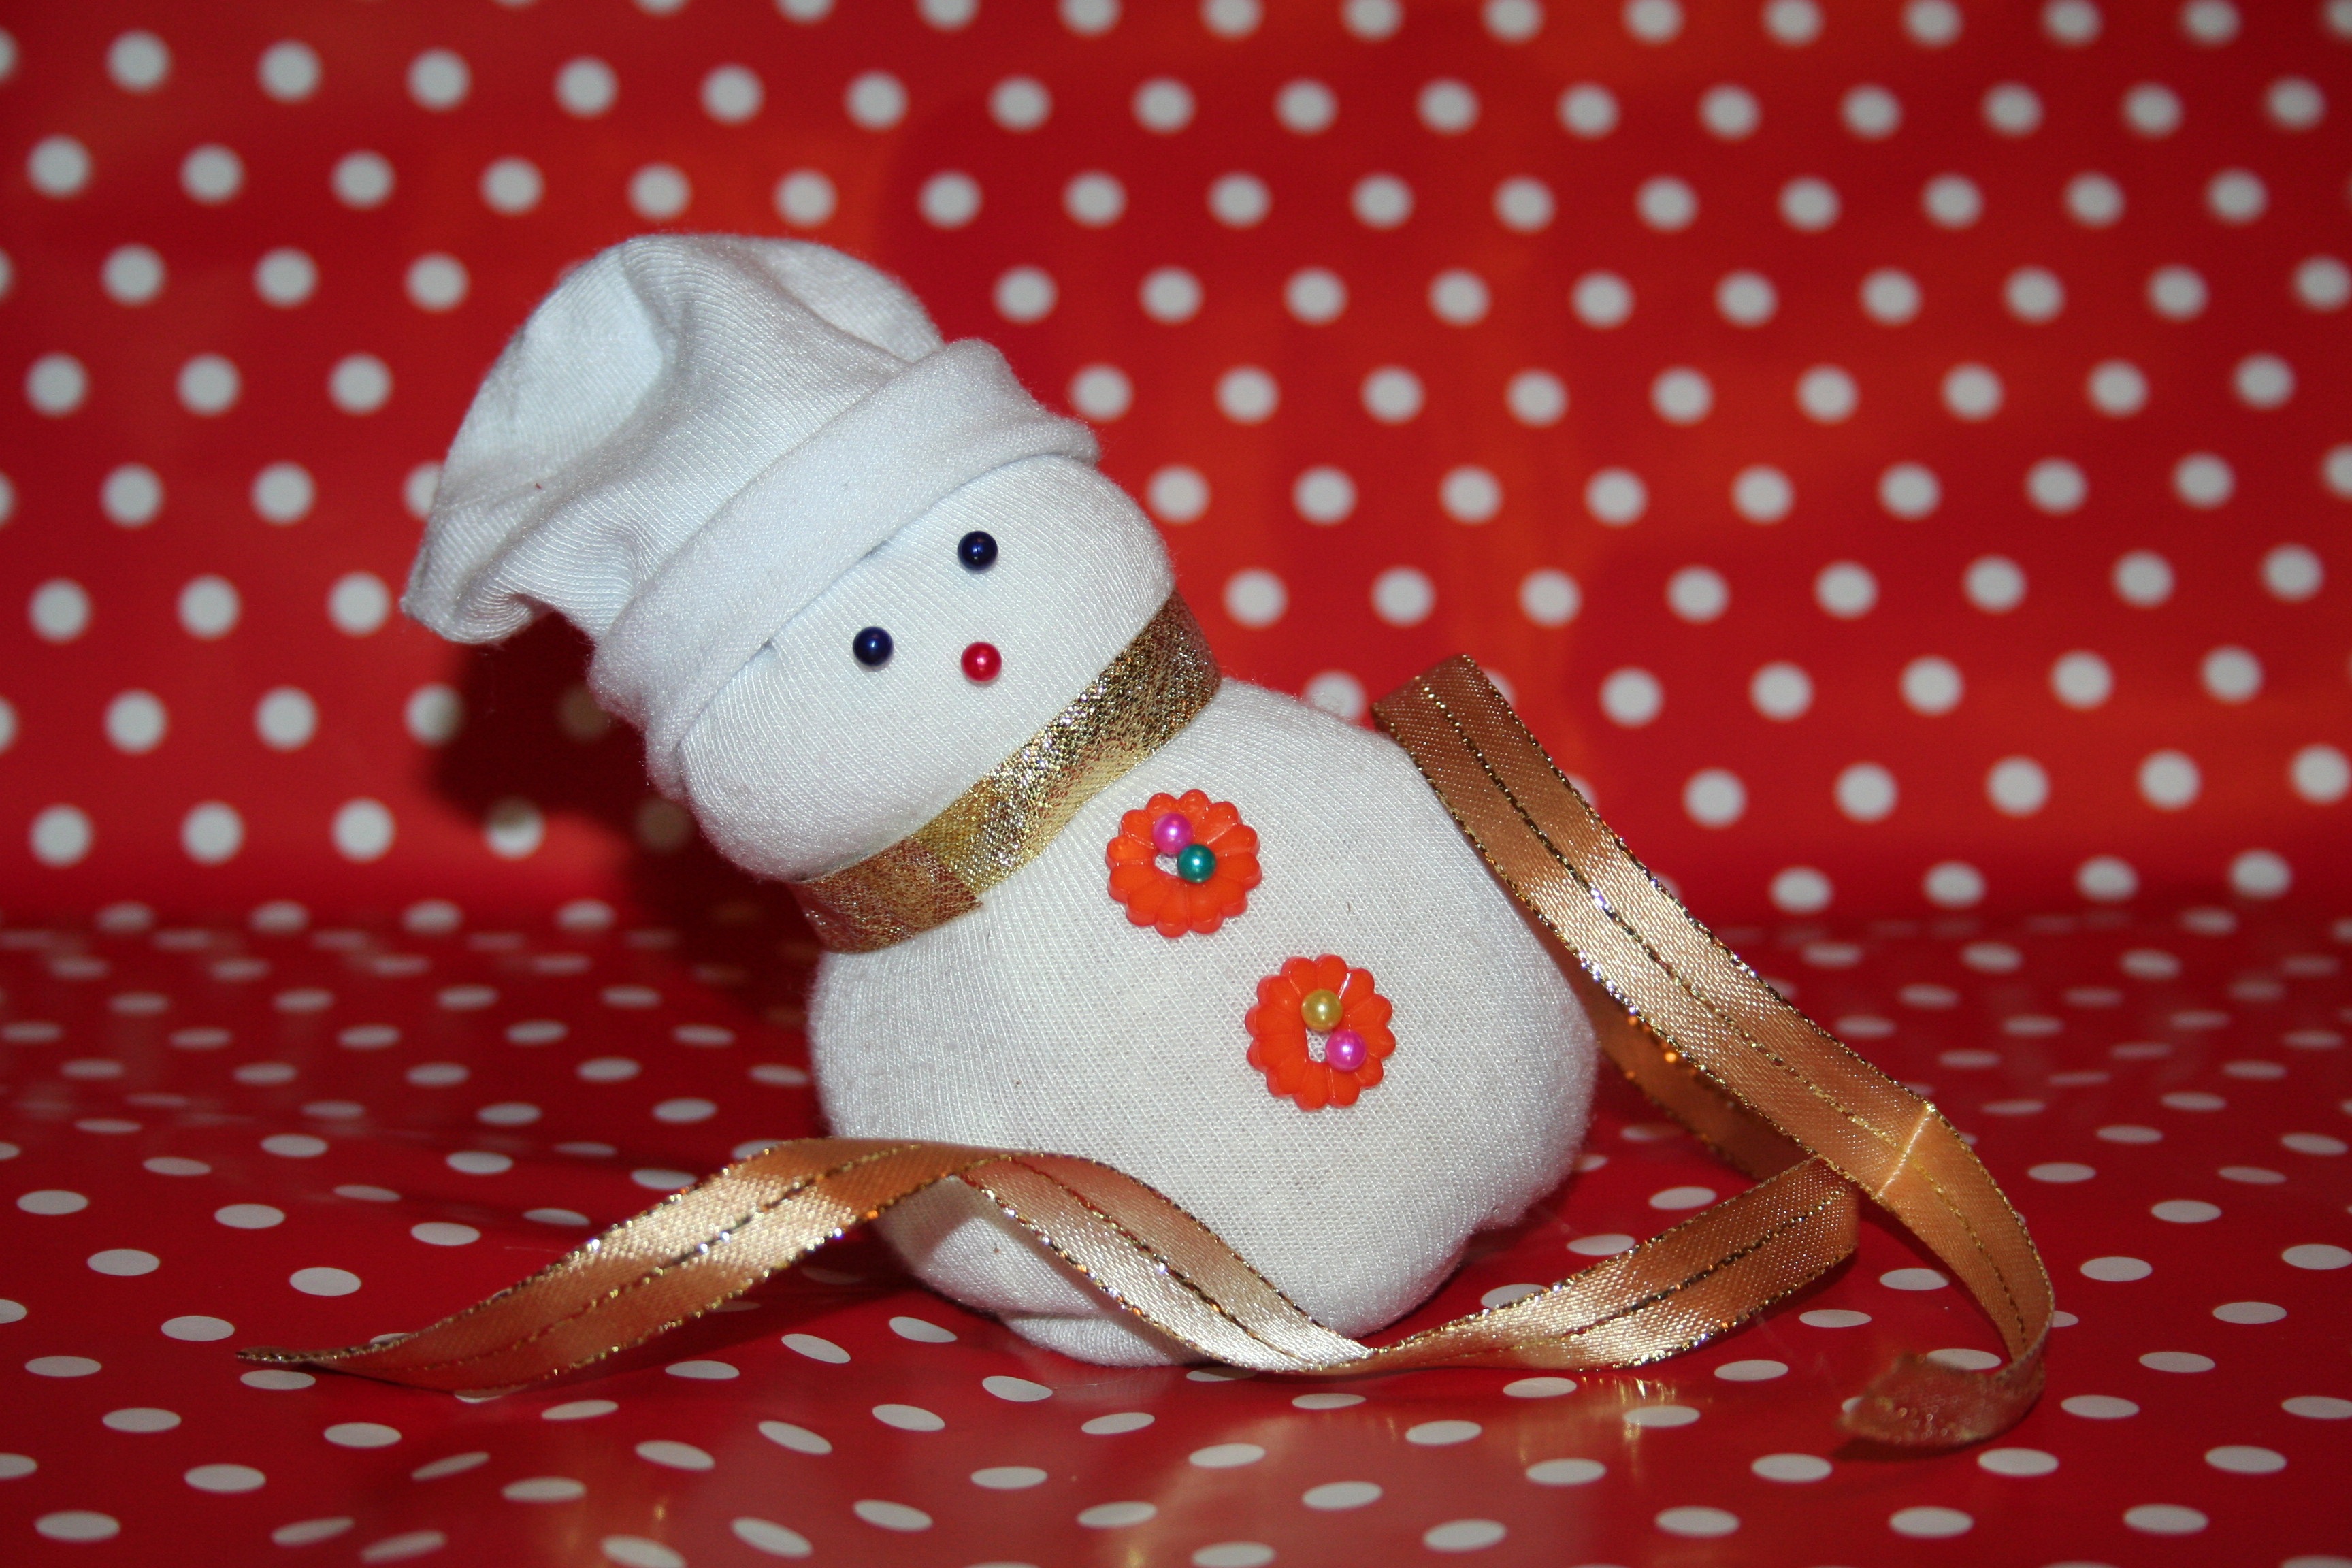
winter, white, celebration, decoration, pattern, red, christmas, toy, material, textile, art, gold, snowman, santa claus, stuffed toy